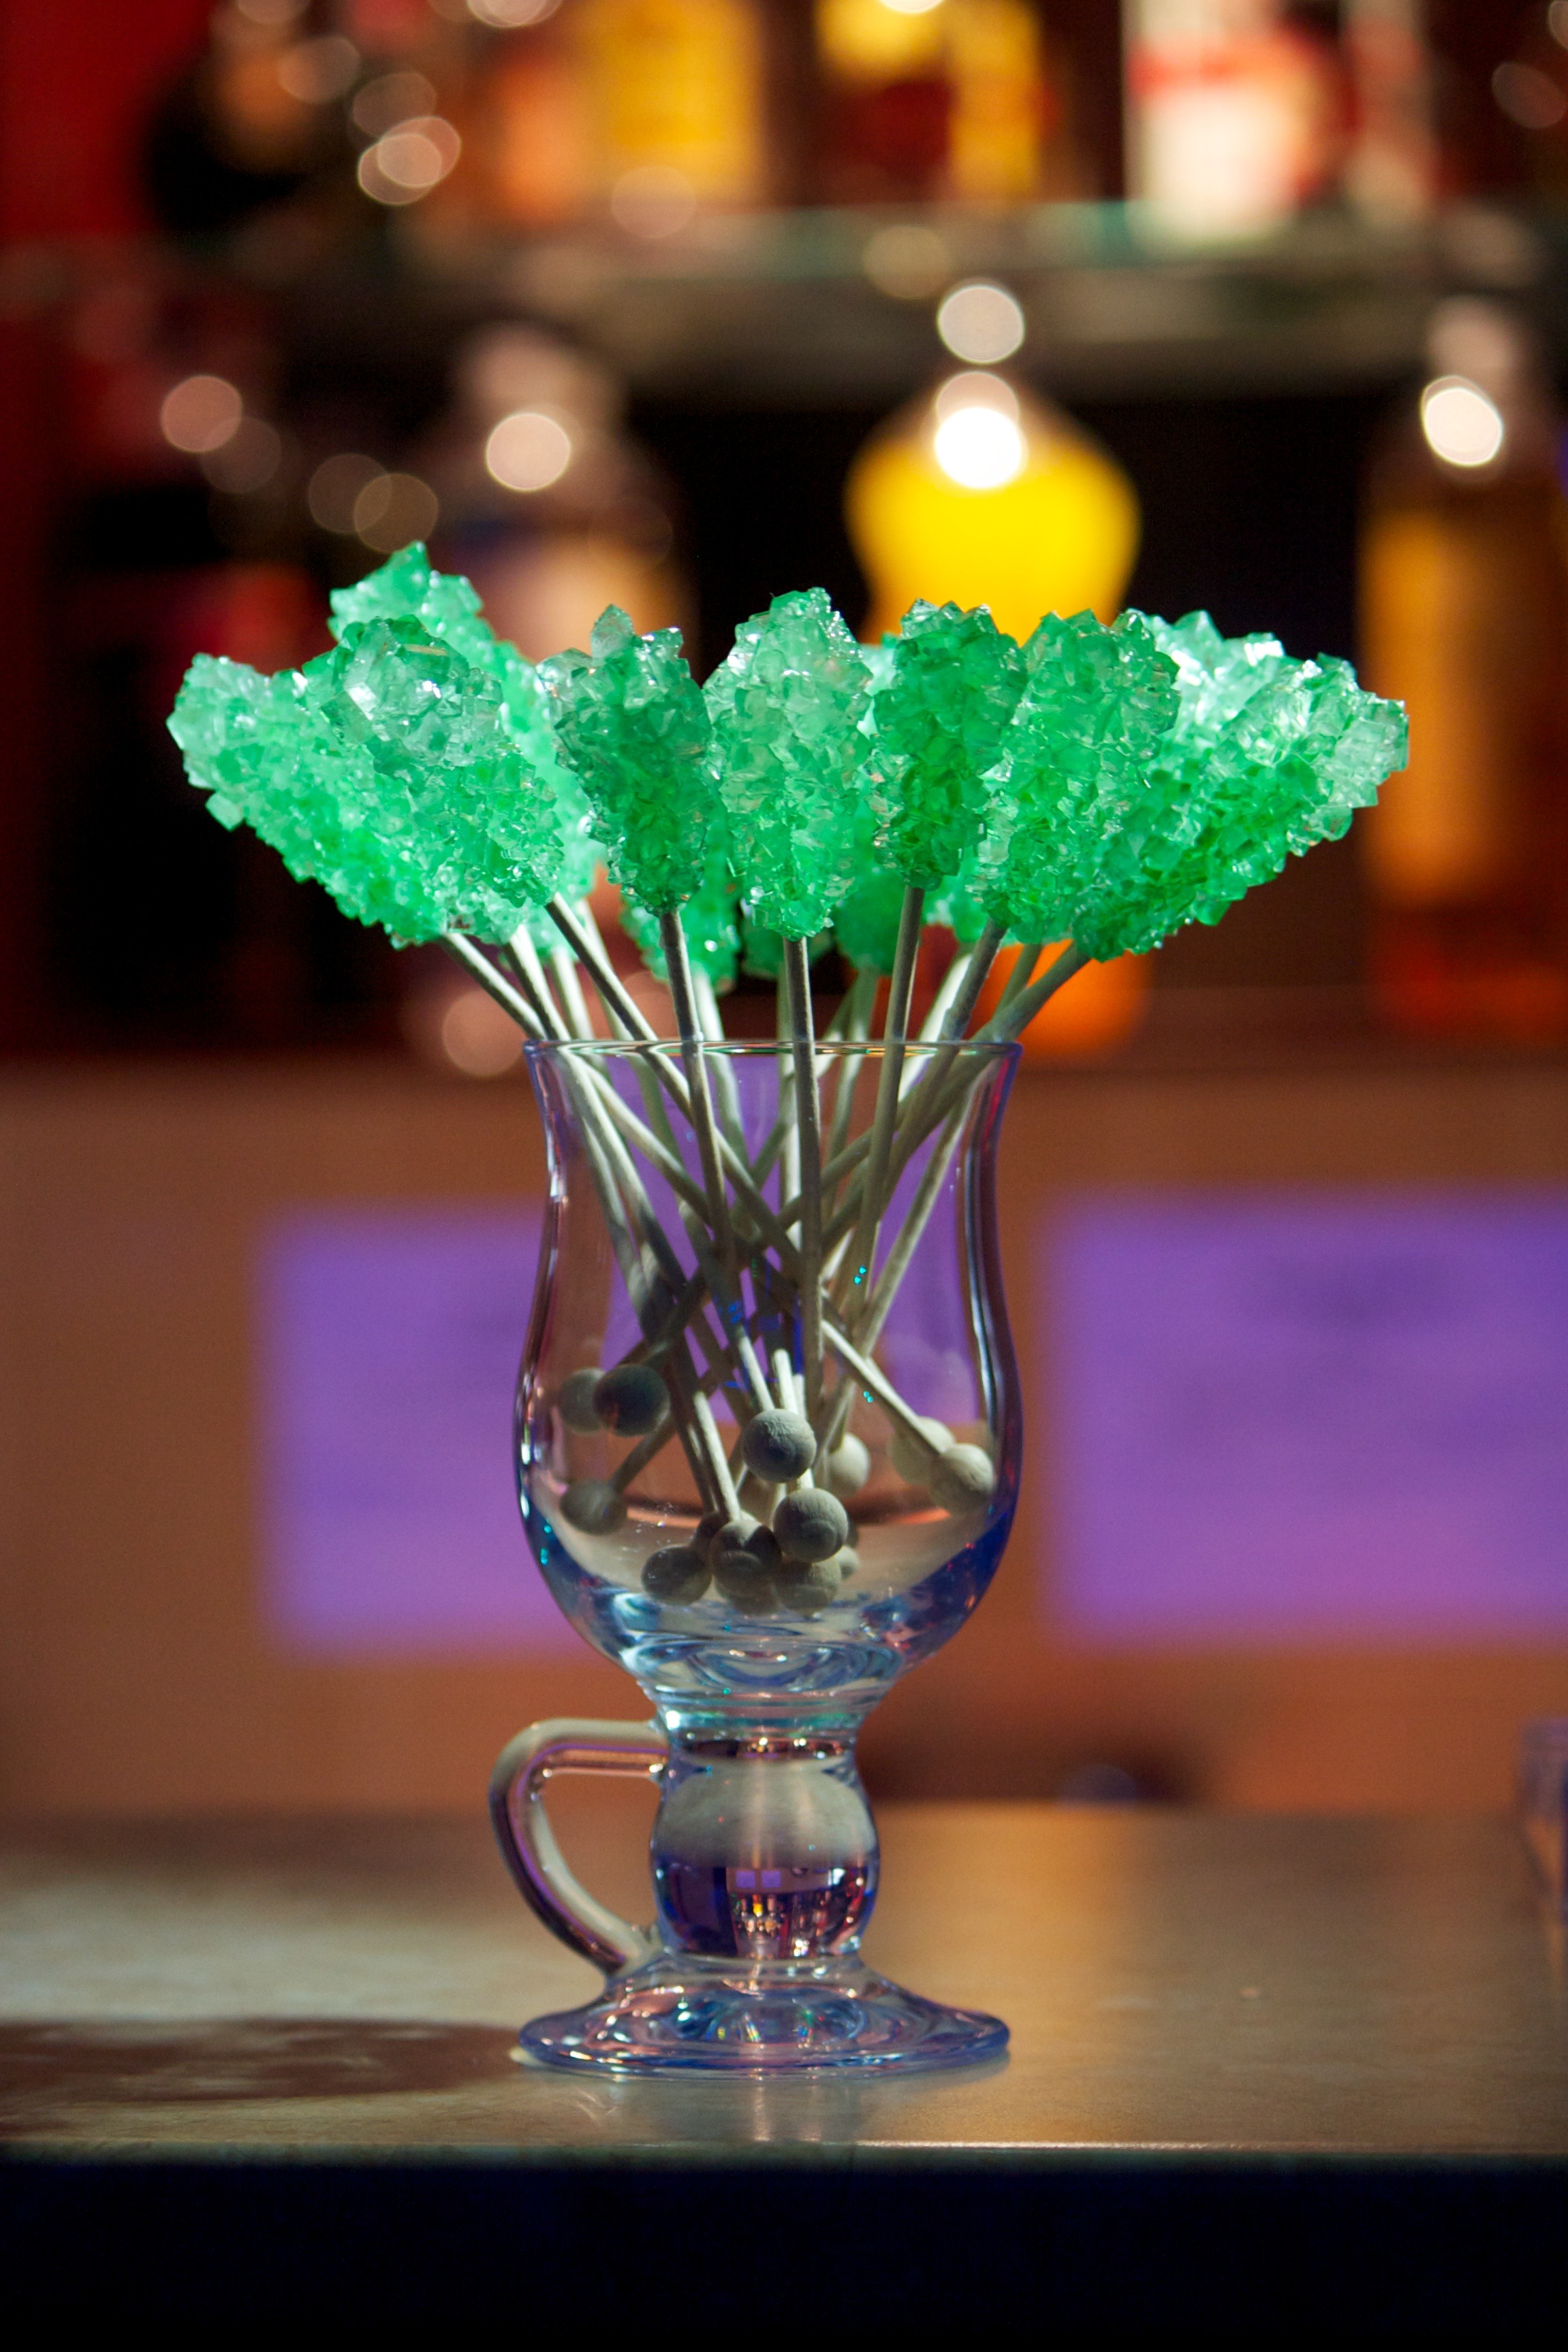
flower, glass, food, green, color, christmas, lighting, colors, sugar, centrepiece